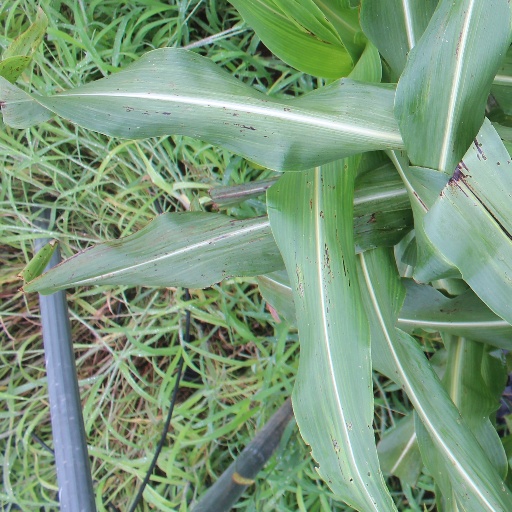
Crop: sorghum